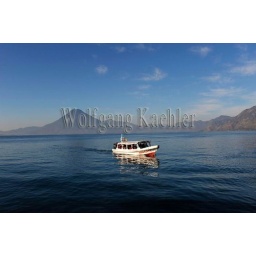
Guatemala, highlands, lake atitlan, near panajachel, san pedro volcano with boat on lake